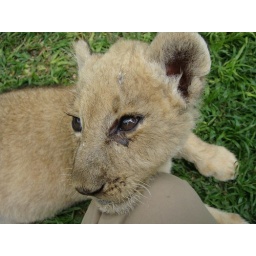
bottle-feeding and playing with little lion cub Leewa (two months old), in Antelope Park, Gweru, Zimbabwe